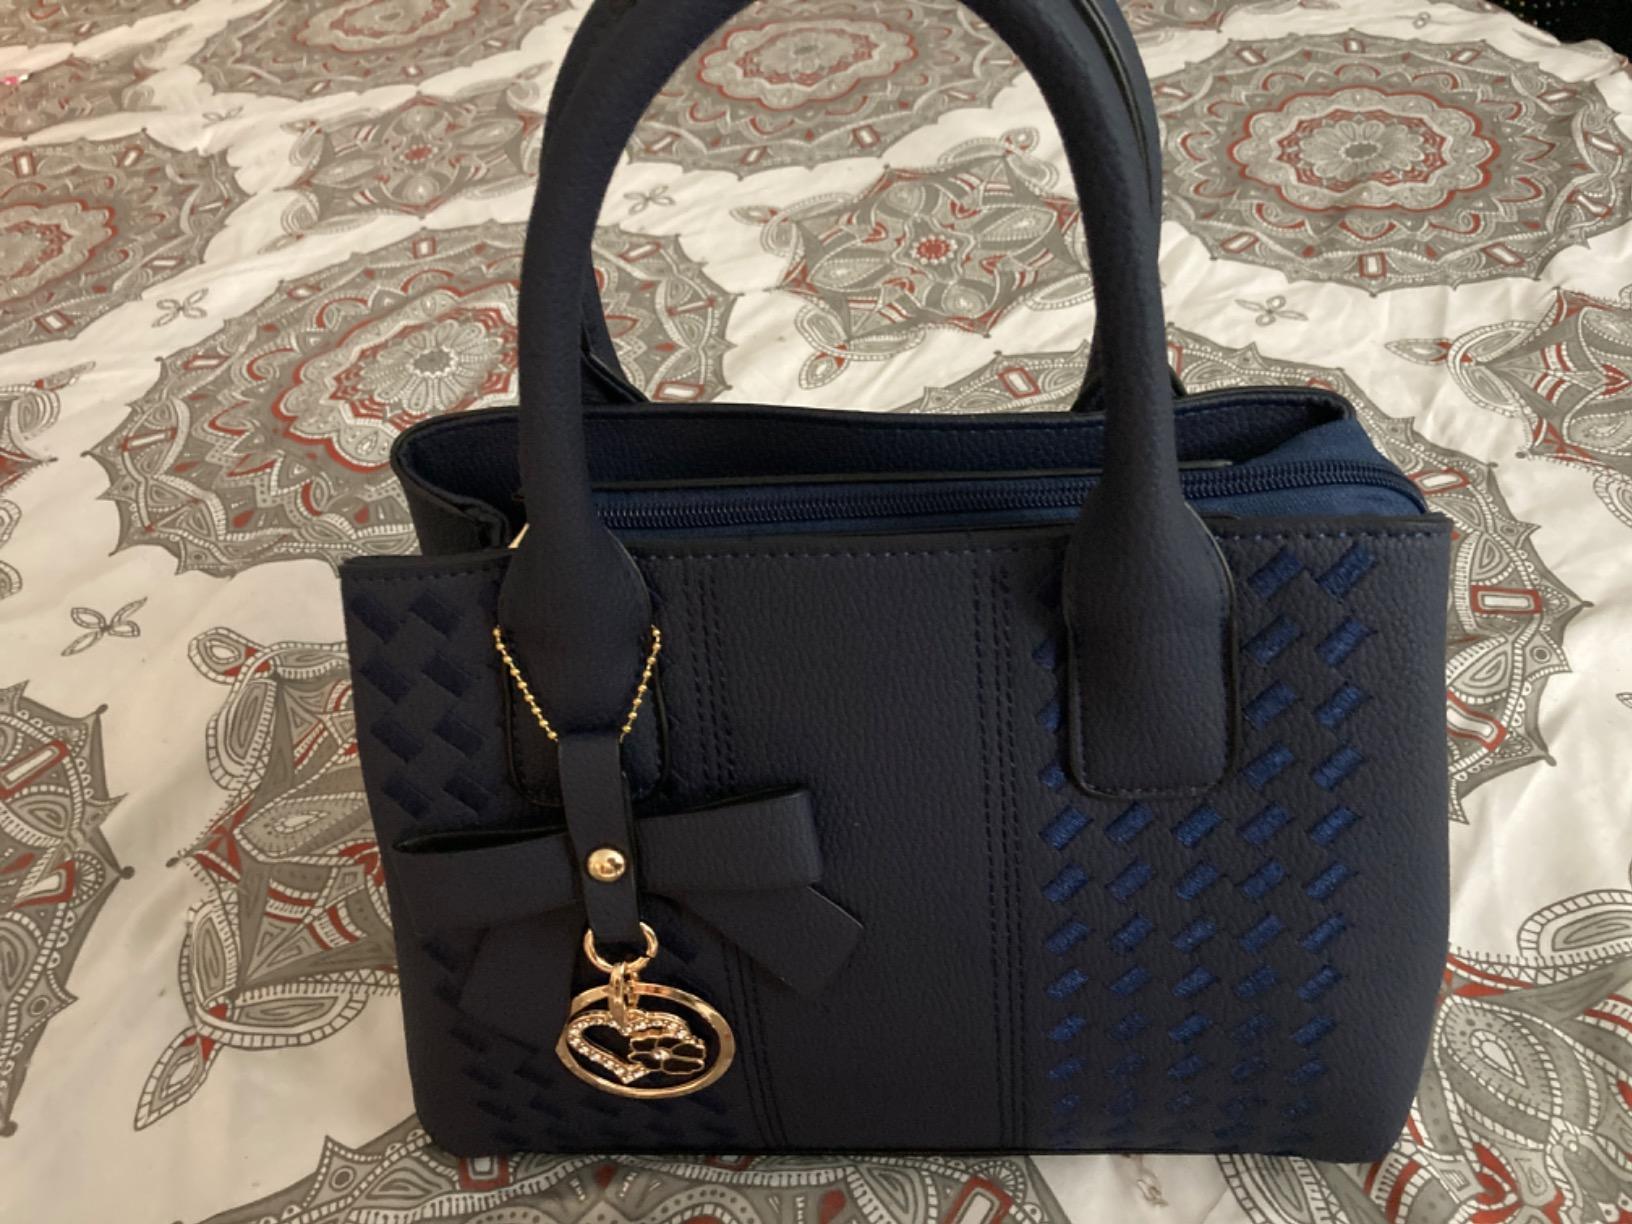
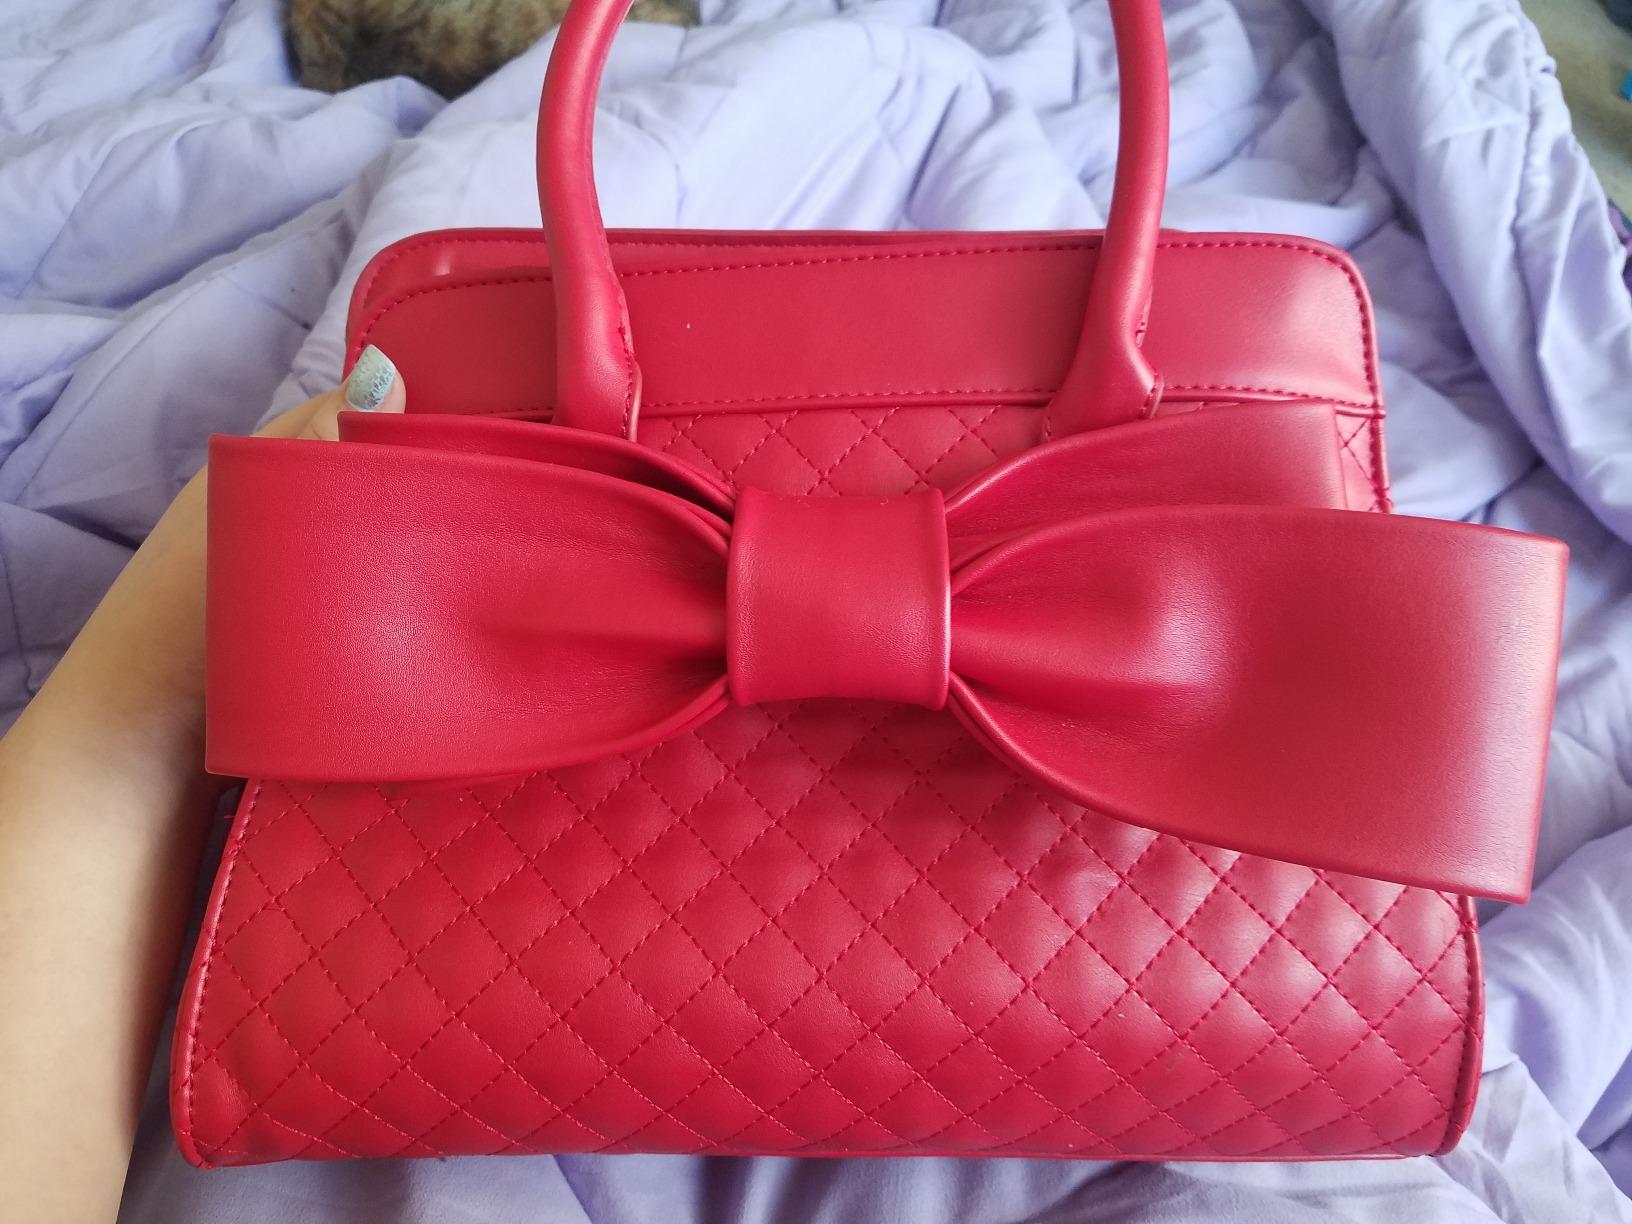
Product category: accessories_handbag
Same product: no